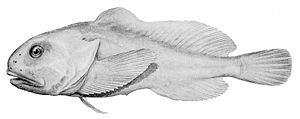
Psychrolutes marcidus
Blobfisk
Psychrolutes marcidus er en dybhavsfisk, der lever den sydøstlige del af Stillehavet omkring Australien og Tasmanien på ca. 600-1.200 meters dybde og kan blive op til 30 cm lang. Den er sjældent set af mennesker, da den lever et sted, som sjældent udforskes af mennesker.